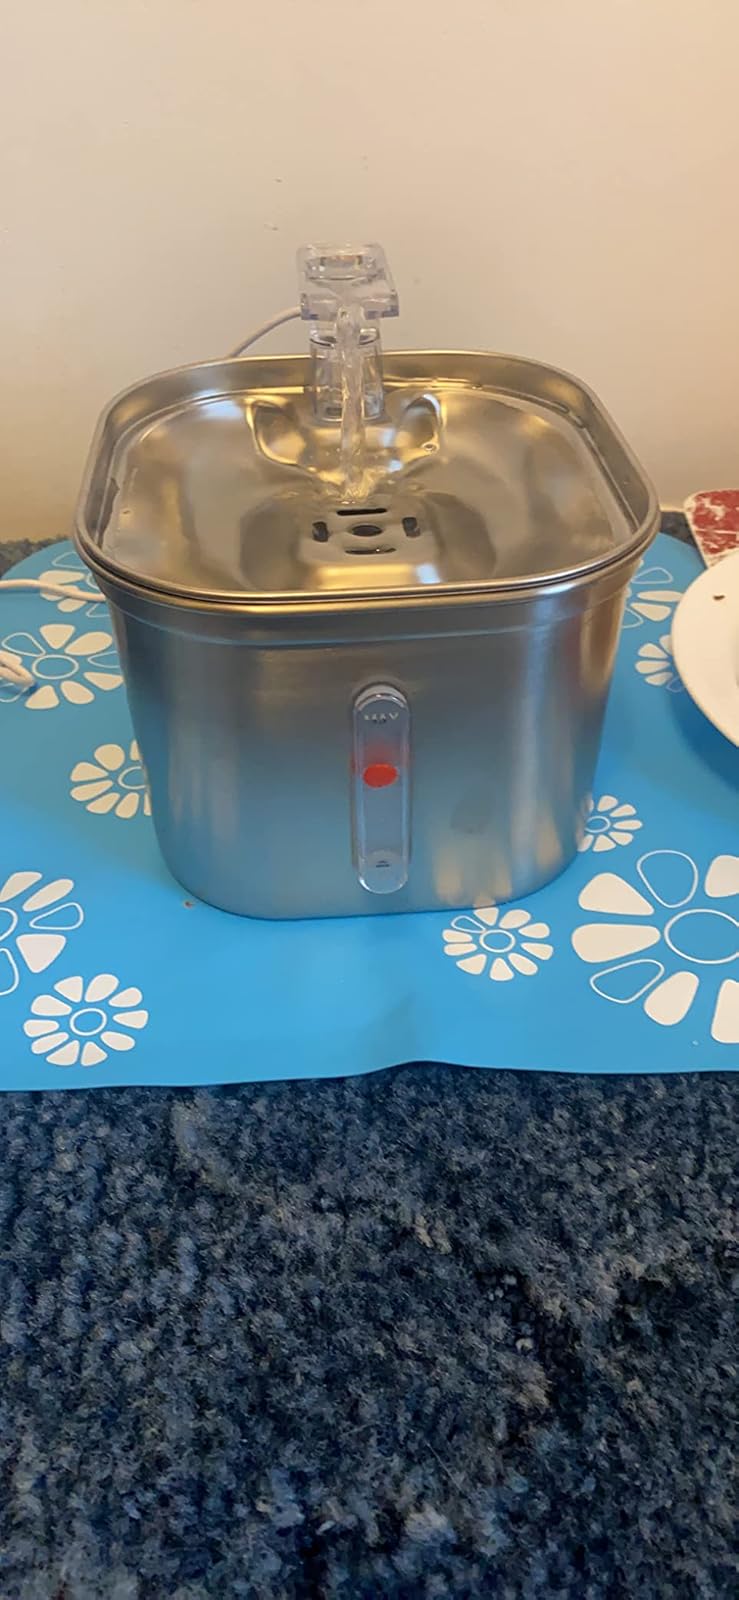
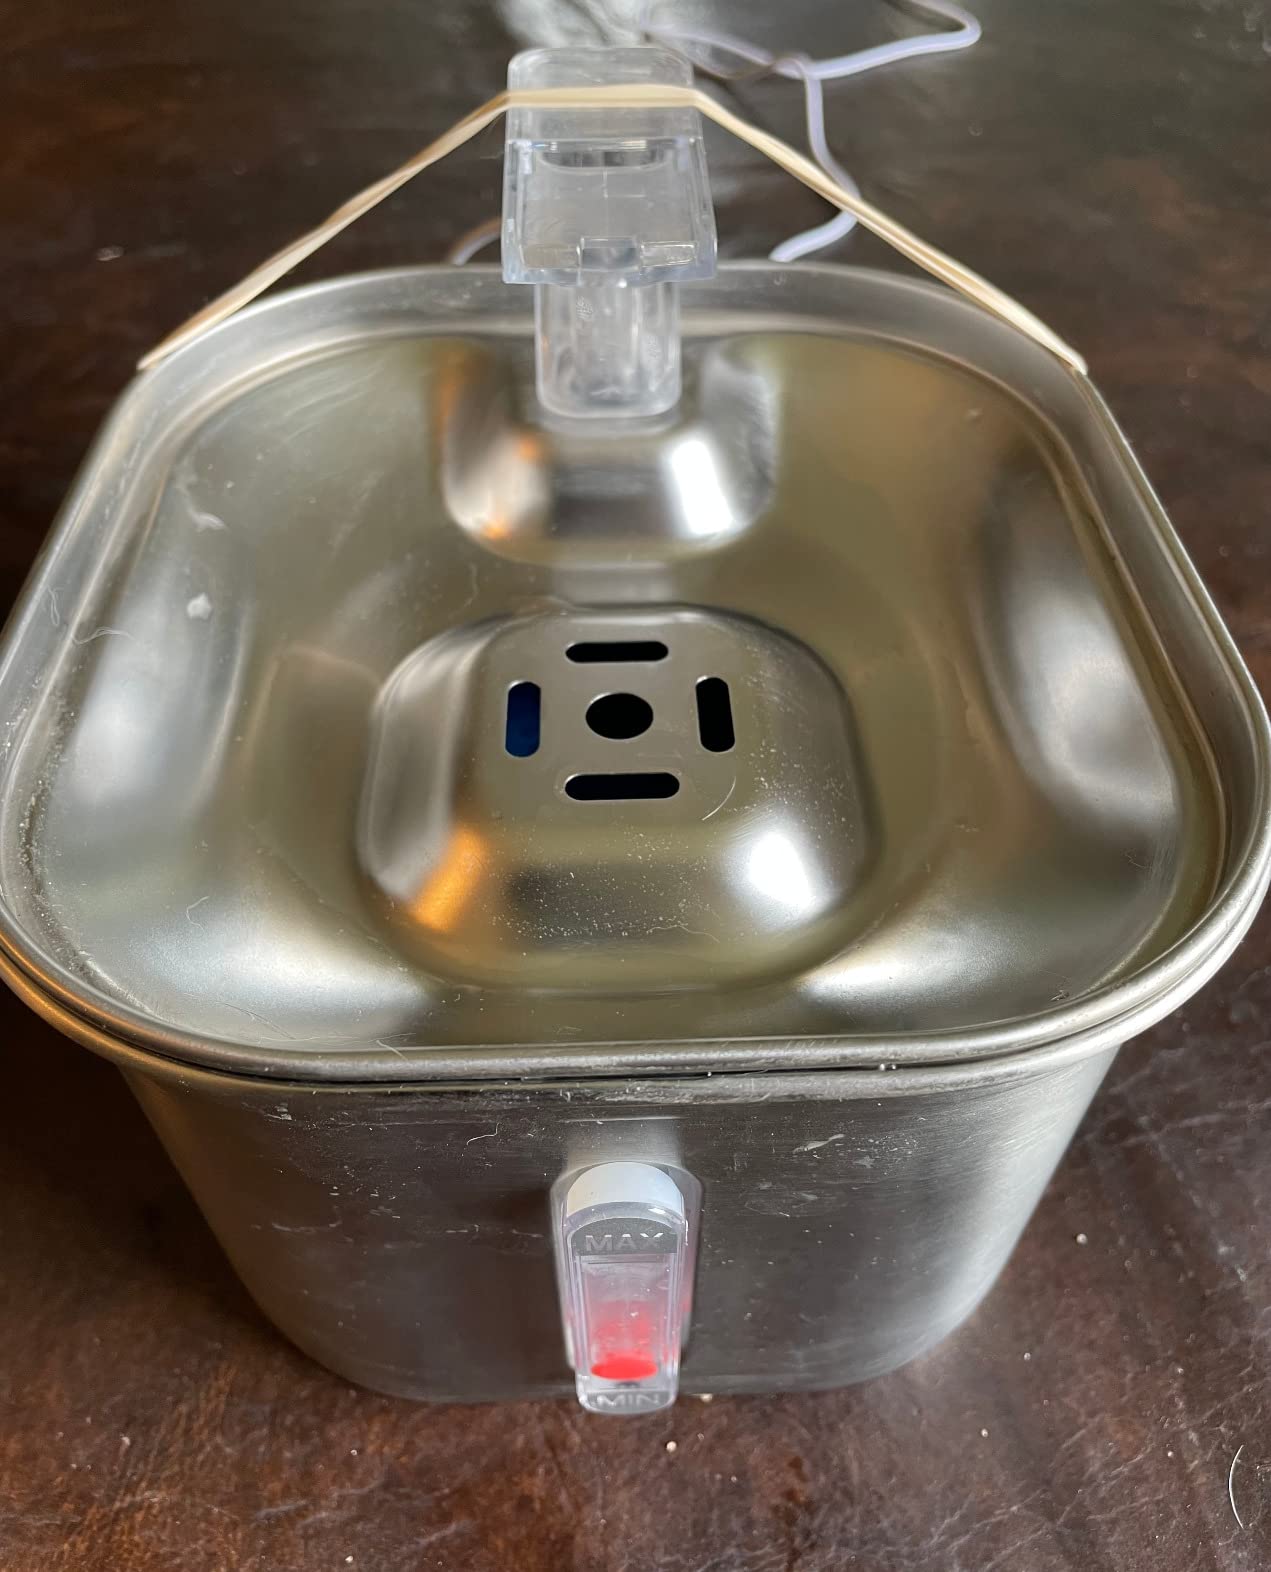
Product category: items_bowl
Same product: yes